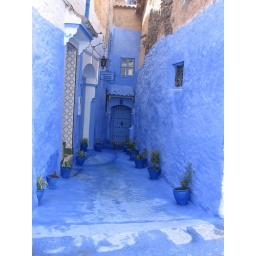
The walls and sidewalks were painted this beautiful color of blue in Chefchouen.